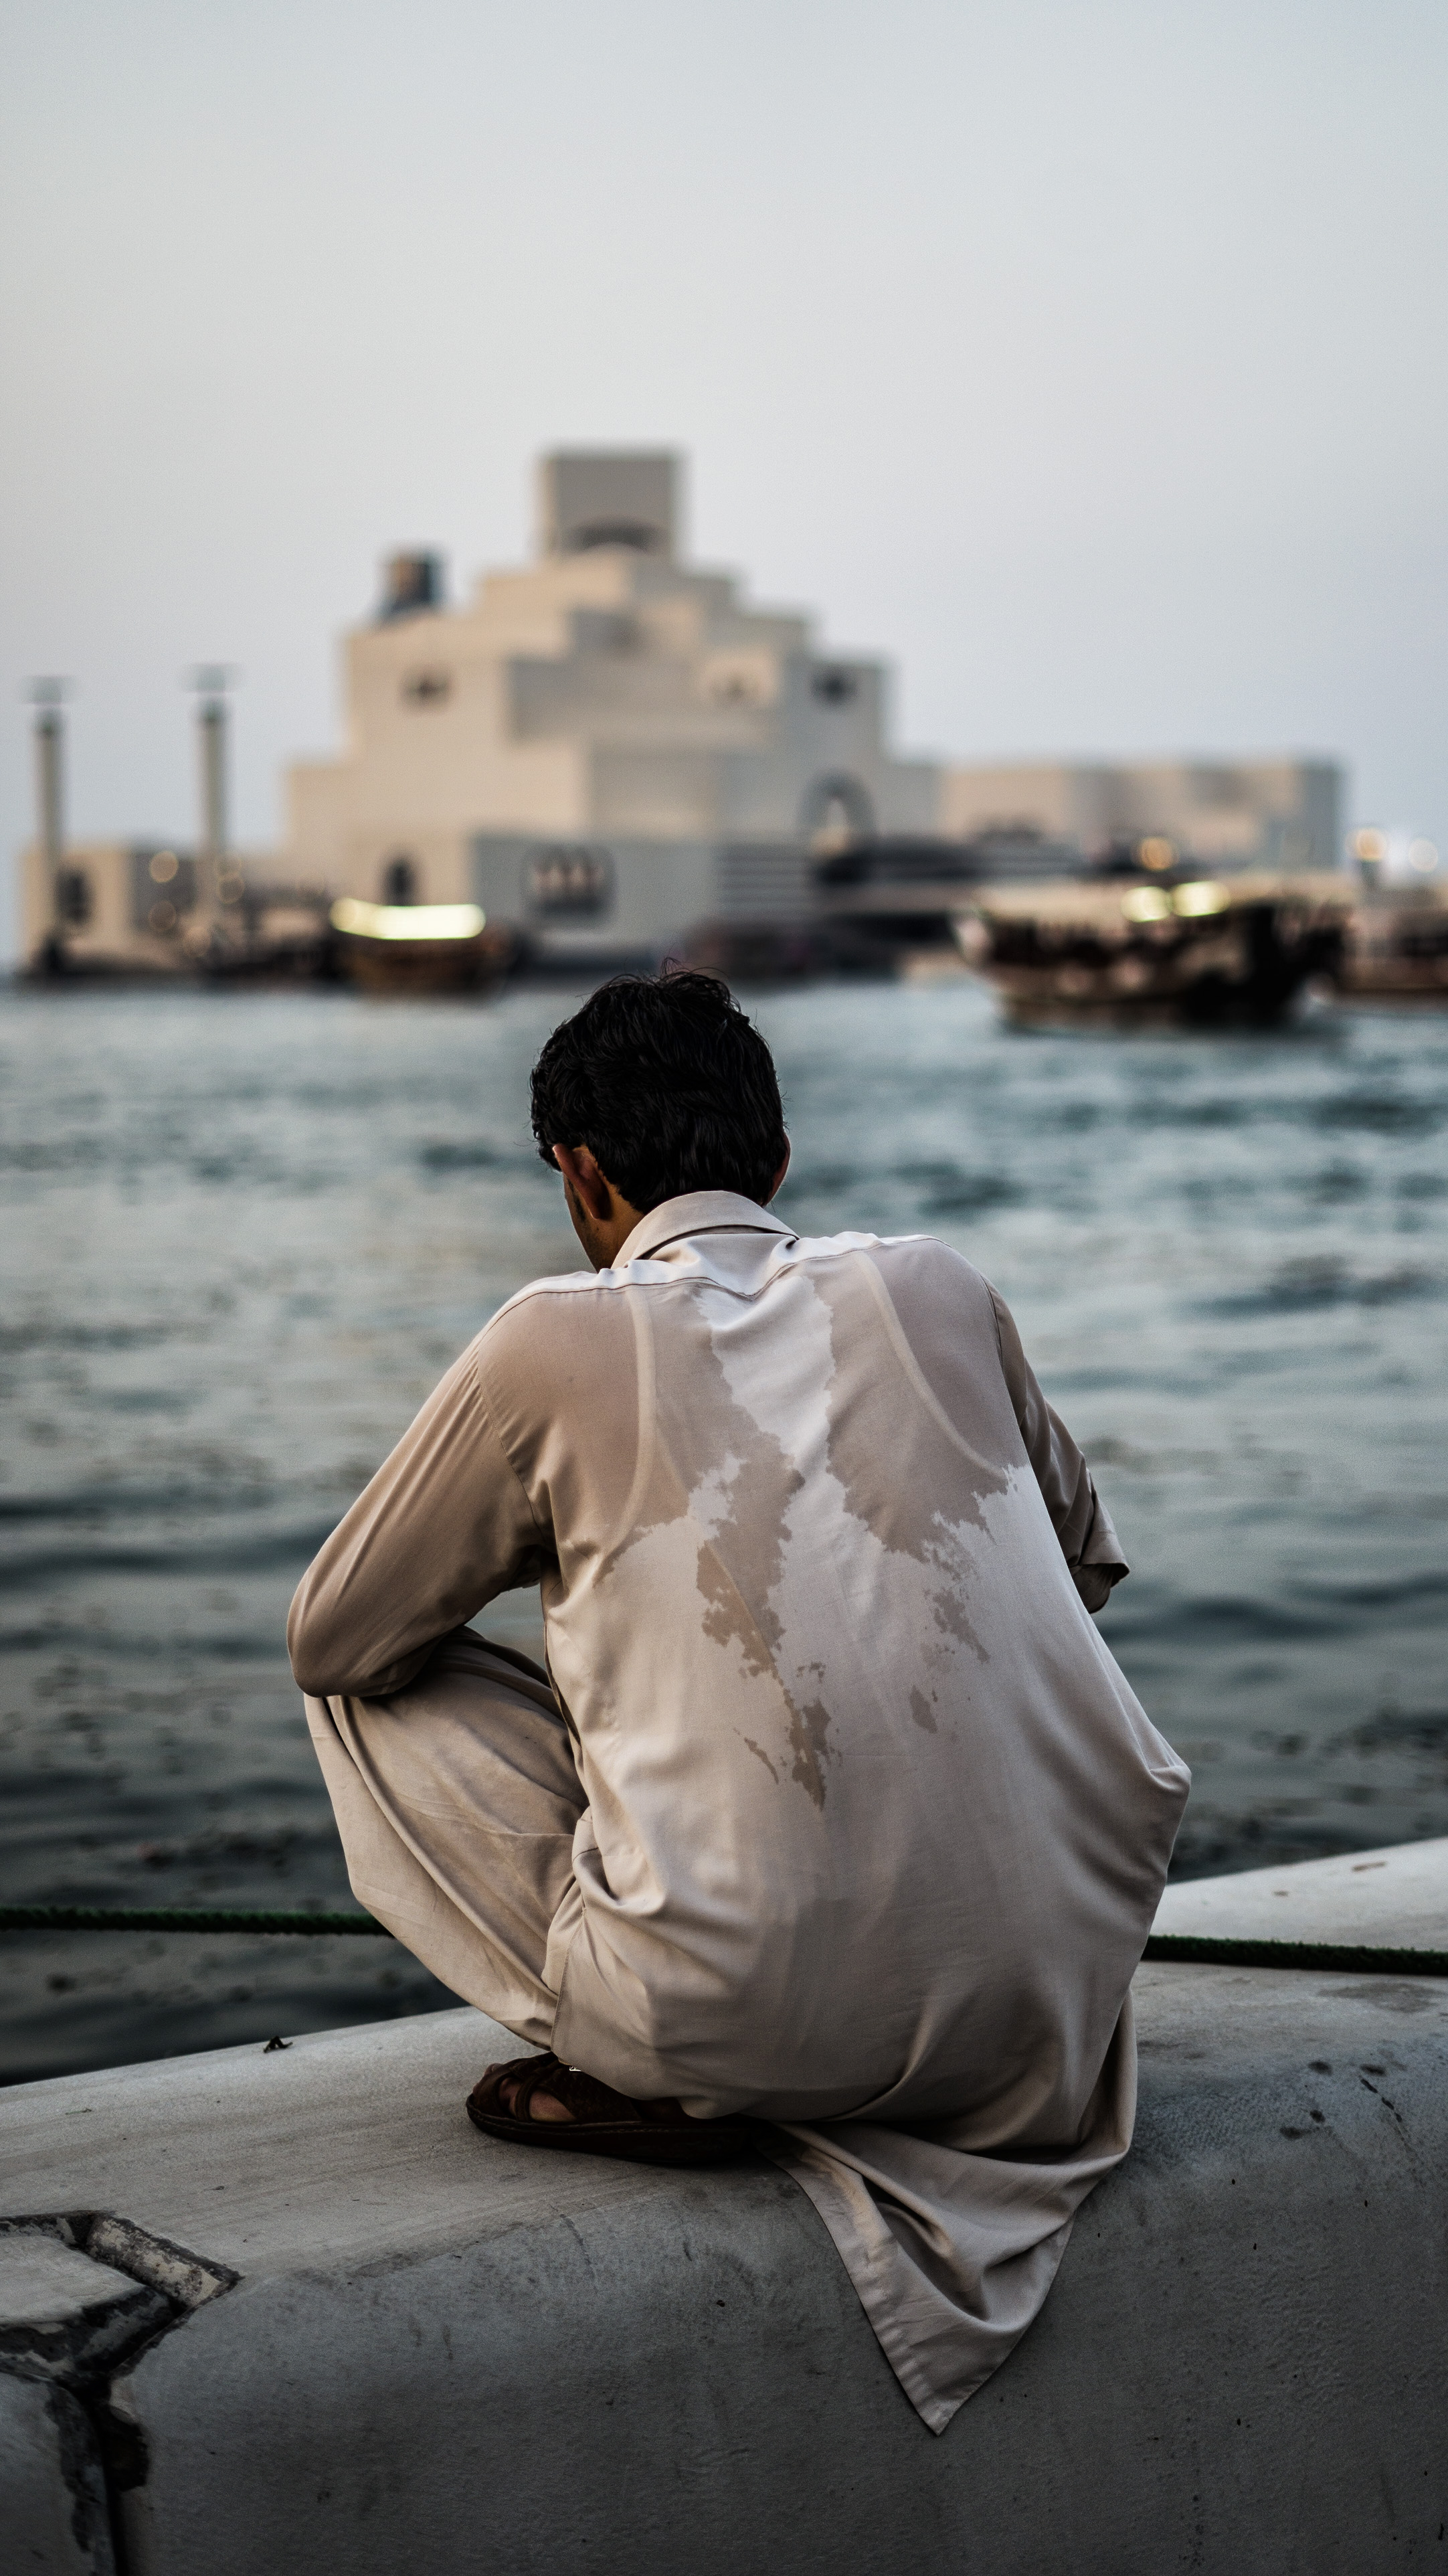
water, sitting, human, photography, vacation, temple, tourism, leisure, sea, travel, river